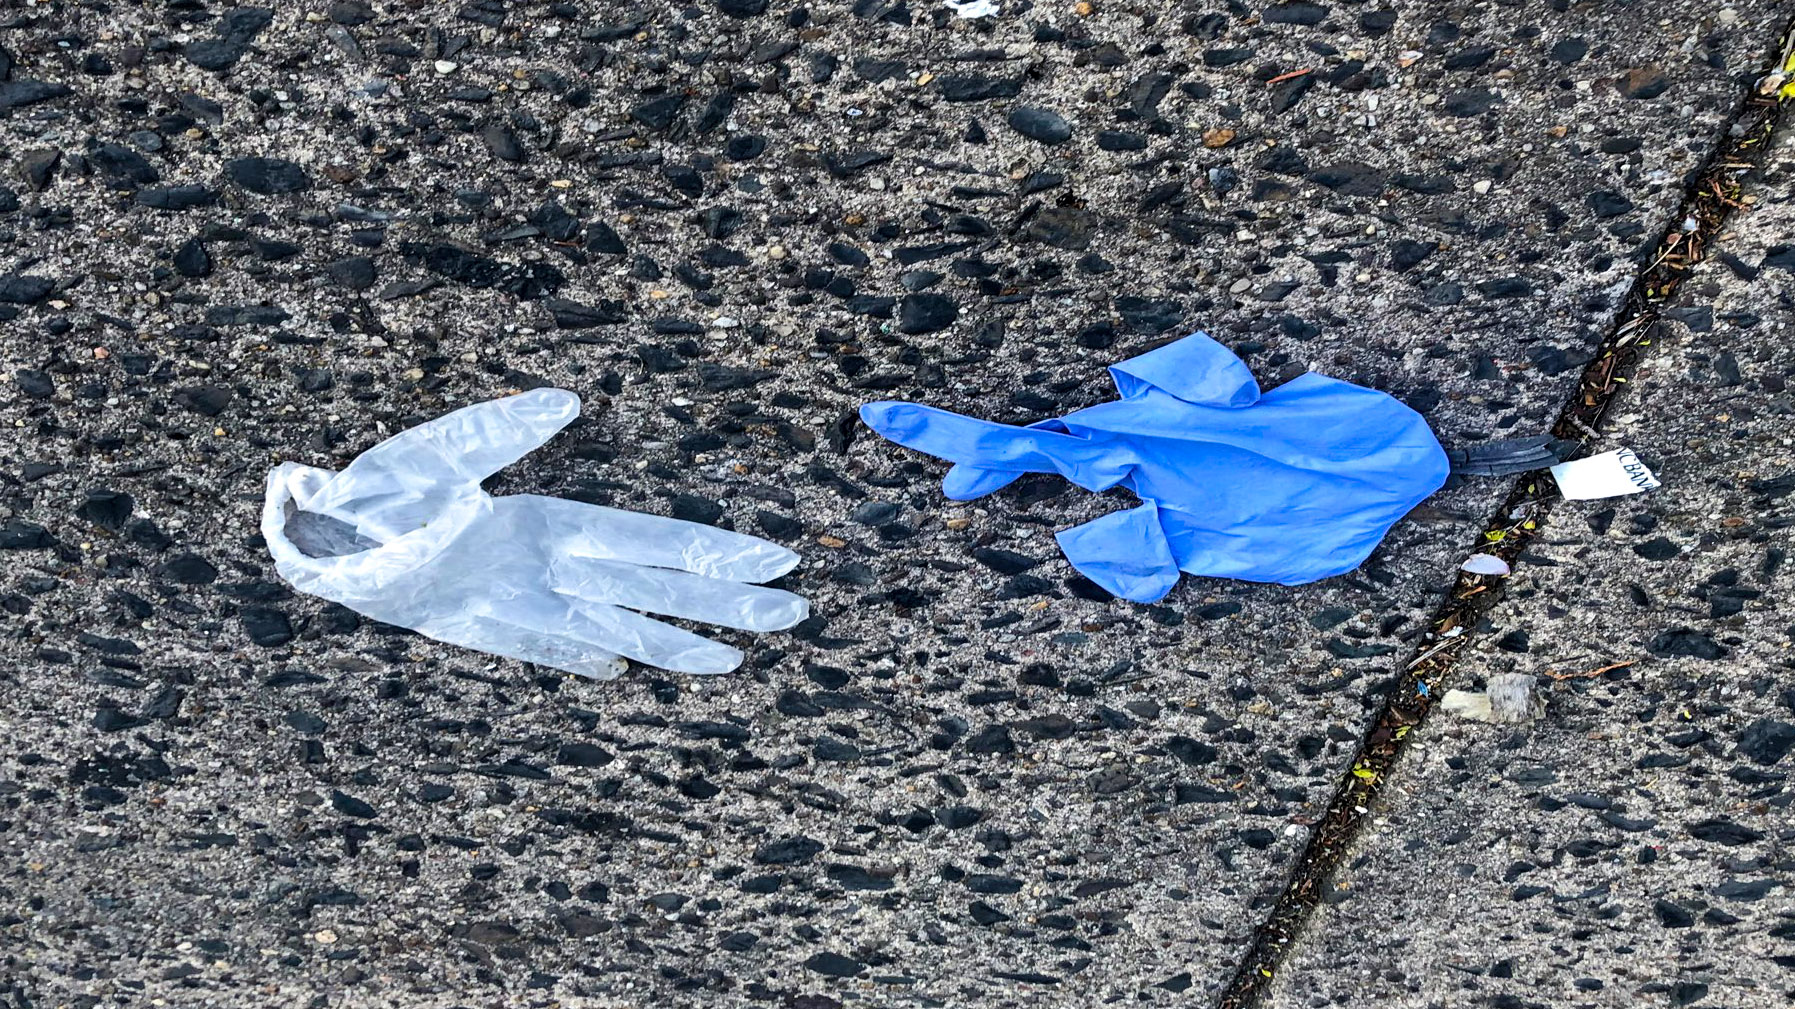
Label: trash